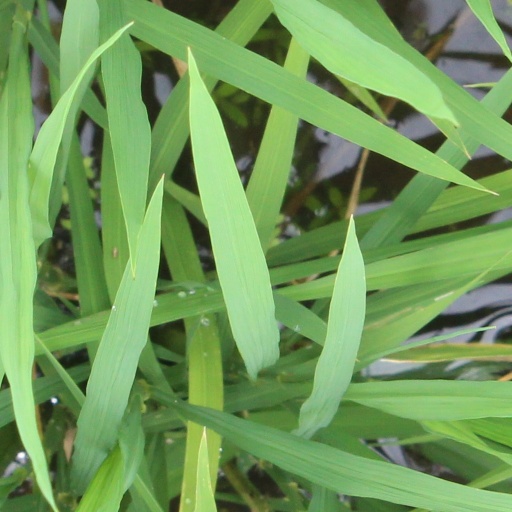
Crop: rice